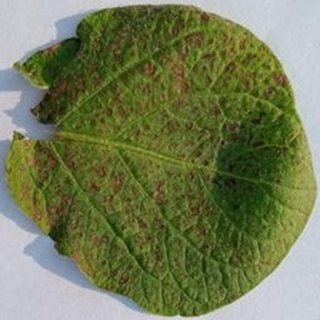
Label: potato_early_blight